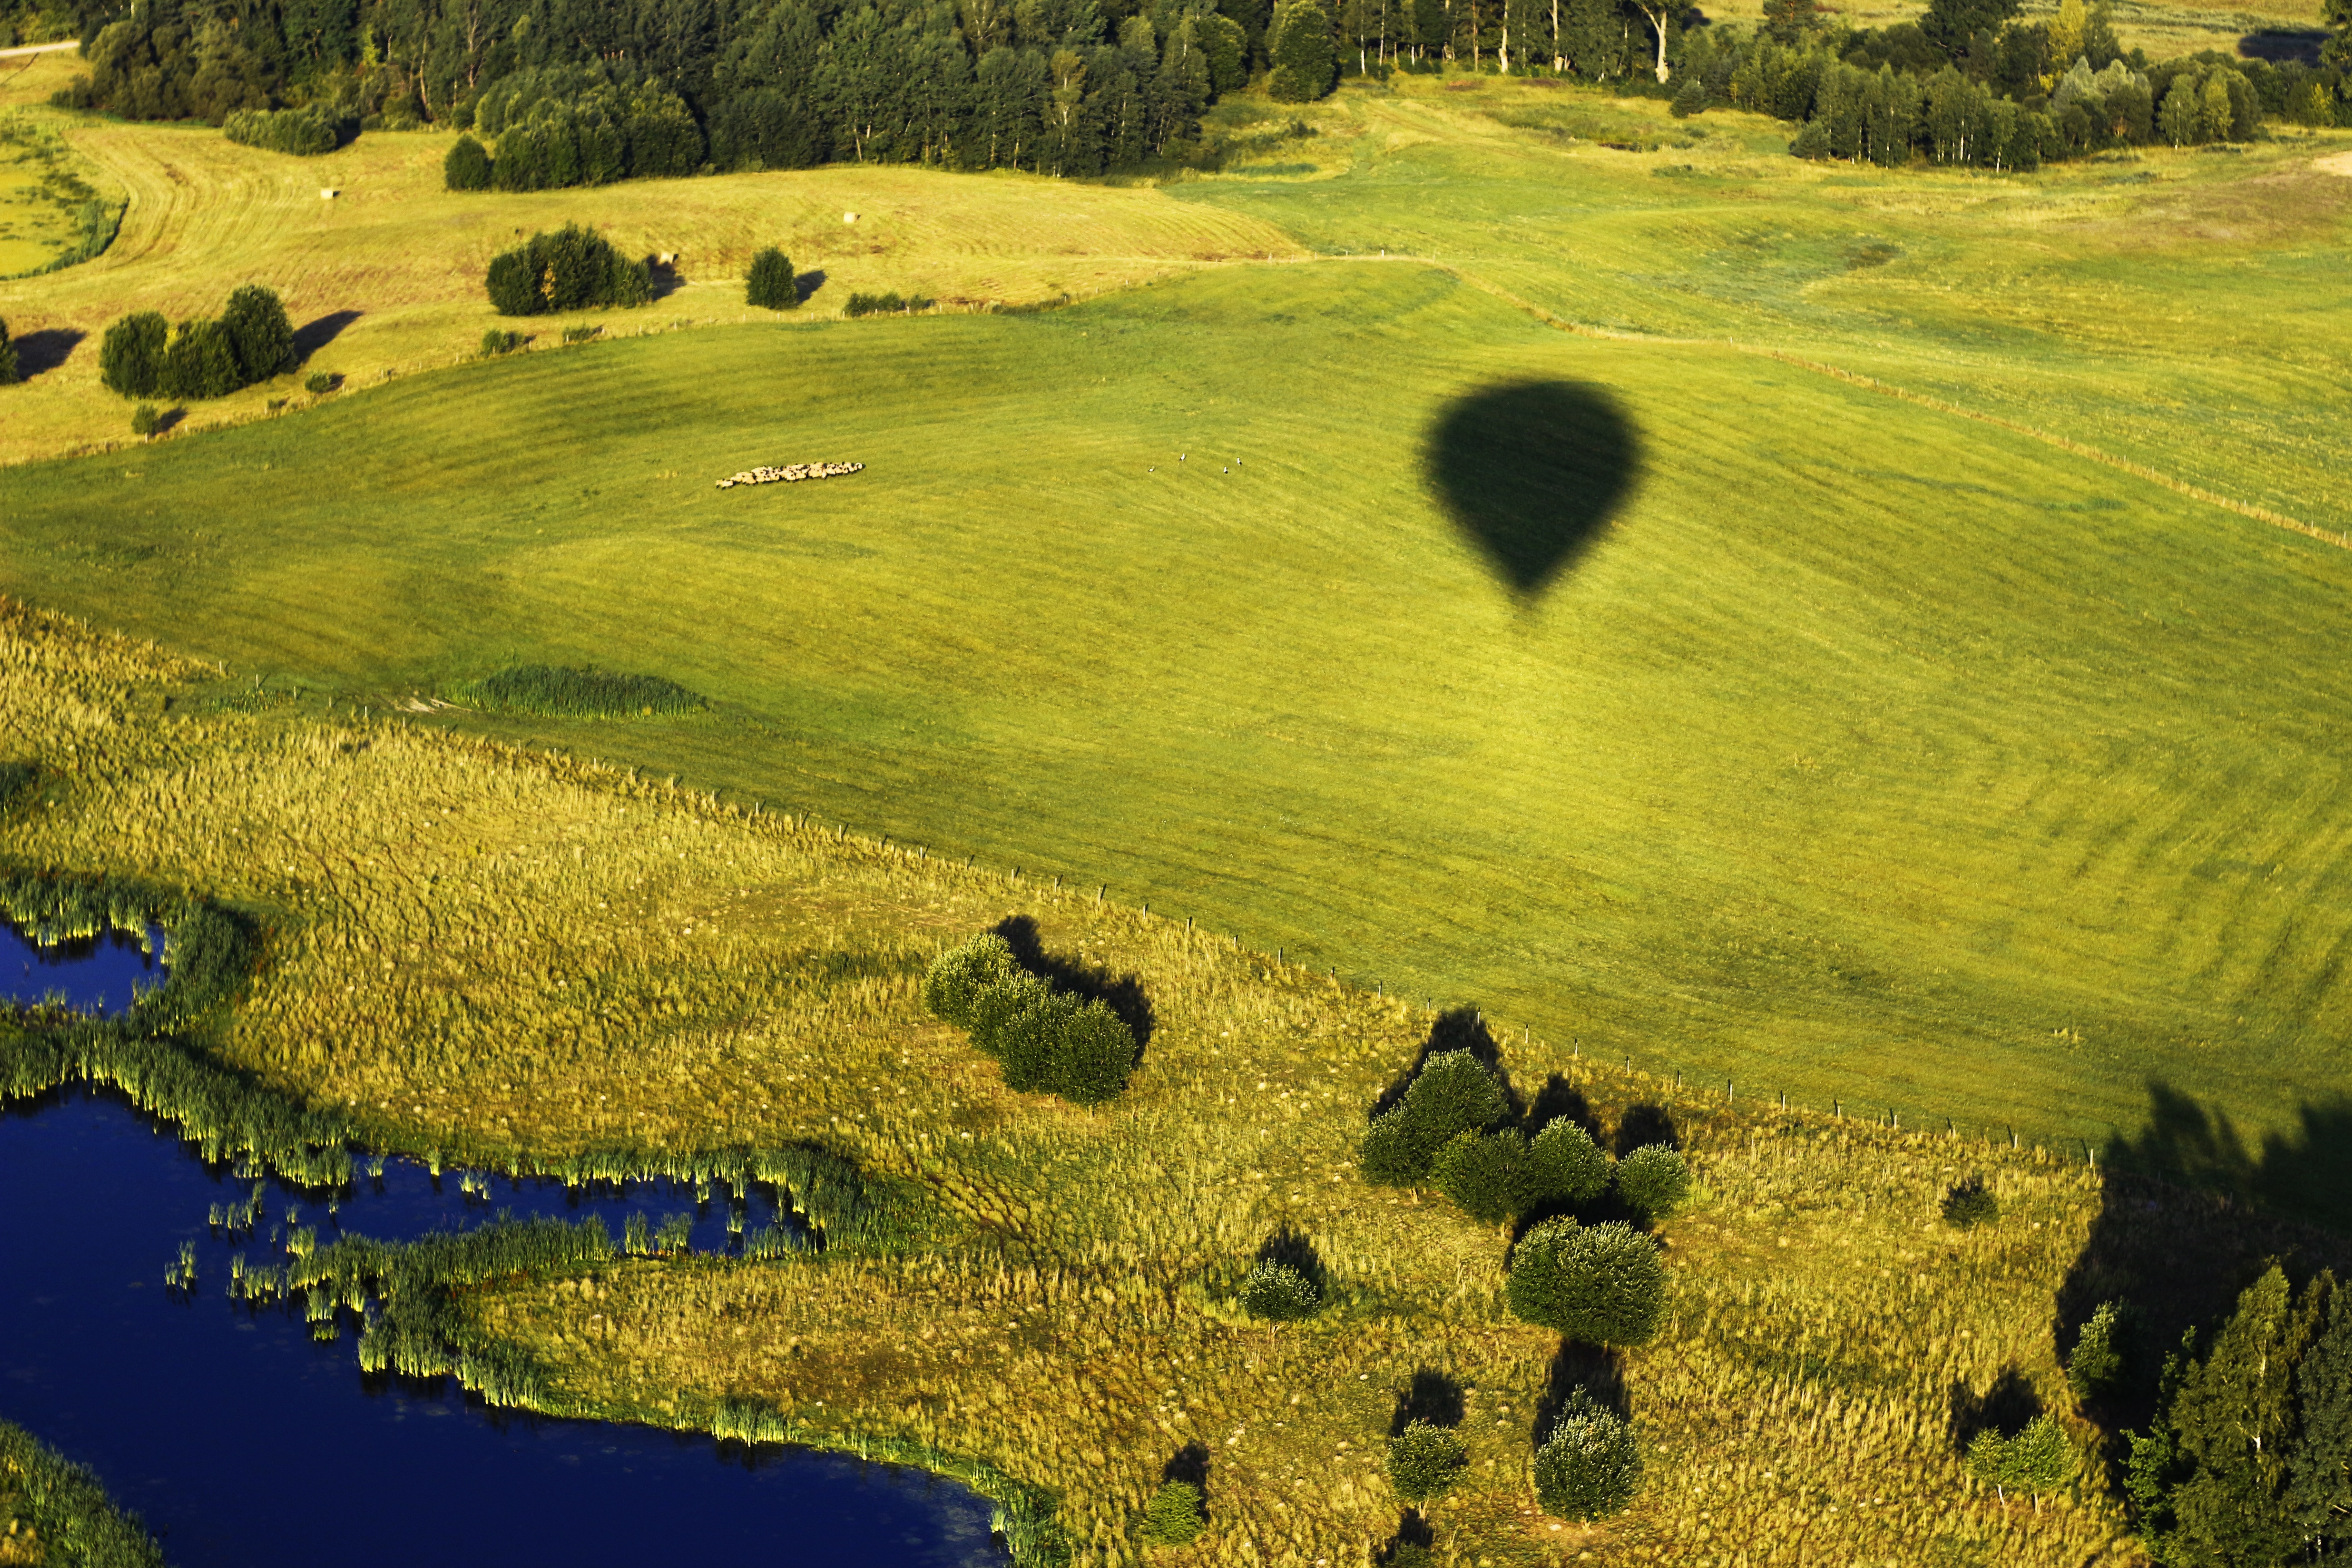
landscape, nature, grass, field, meadow, hill, valley, green, pasture, agriculture, terrain, plain, grassland, wetland, plateau, habitat, ecosystem, lithuania, tundra, rural area, aerial photography, air balloon, bird's flight